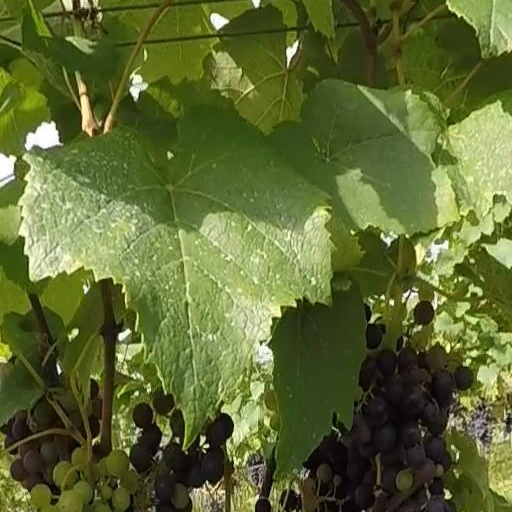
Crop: grape